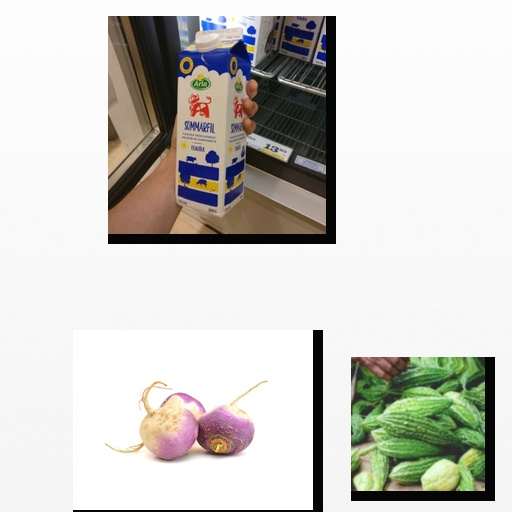
Food items: sour_milk, bitter_gourd, turnip